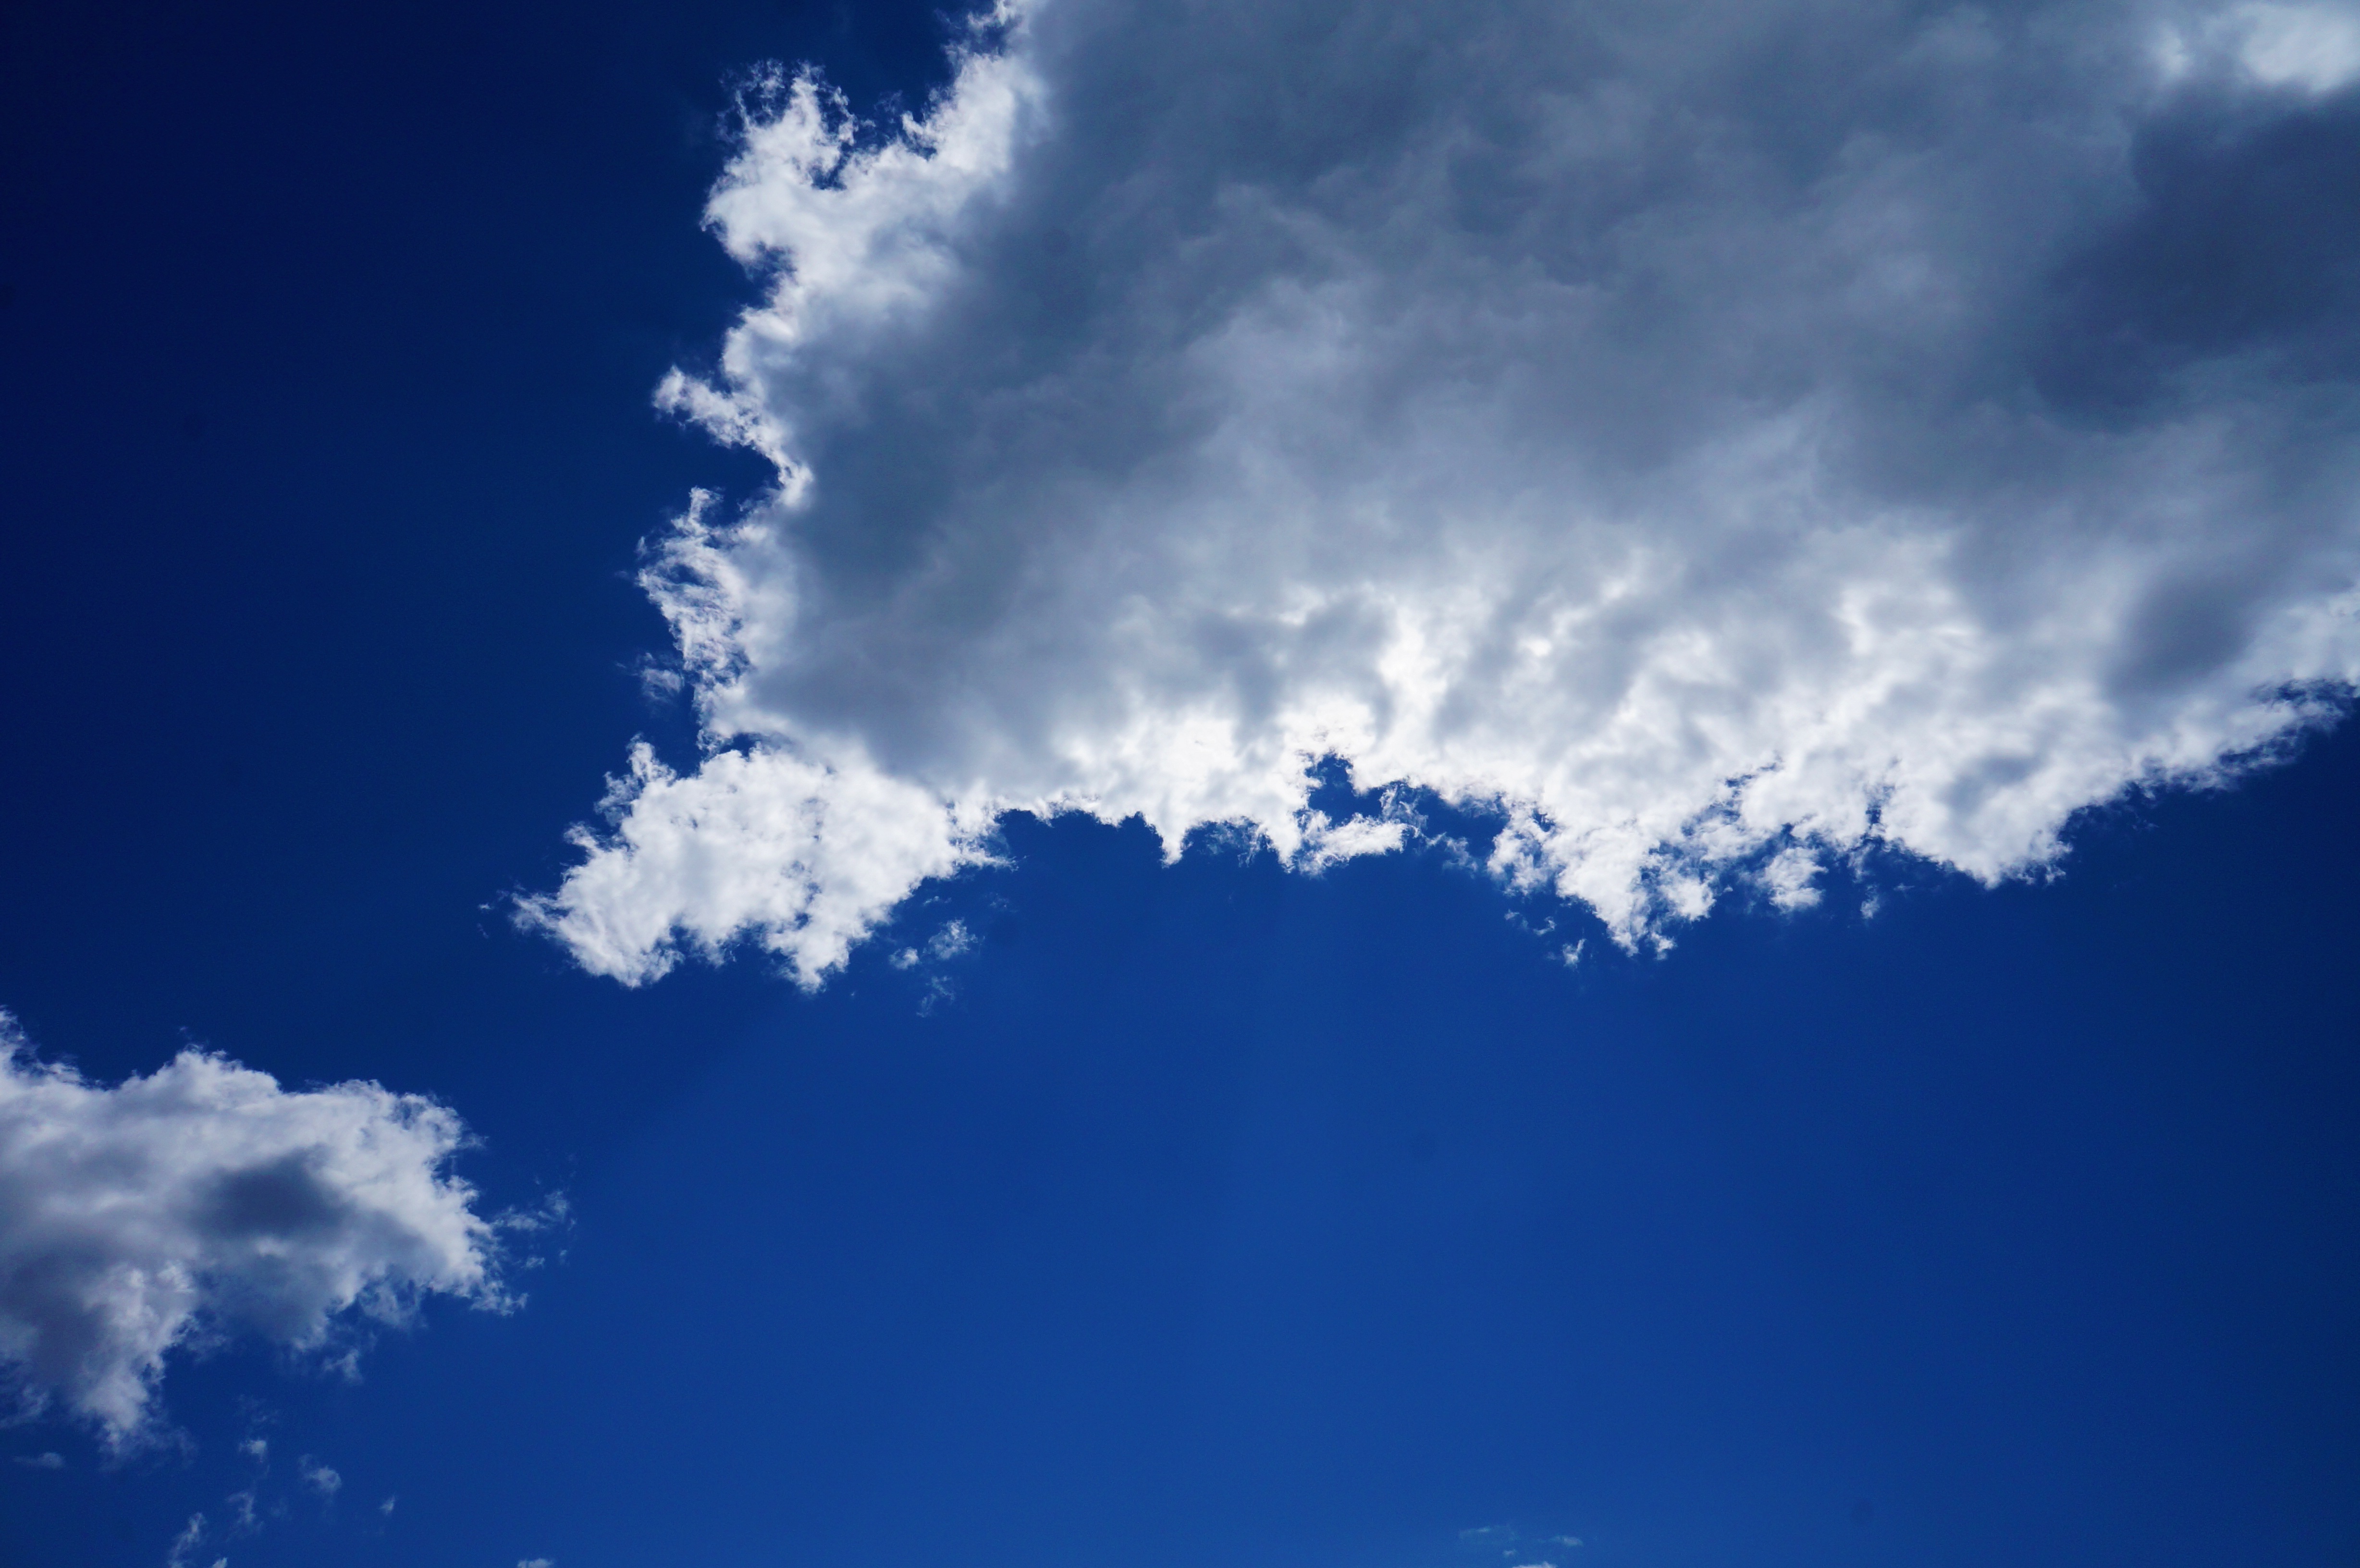
horizon, cloud, sky, sunlight, atmosphere, daytime, clear, cumulus, clouds, day, meteorological phenomenon, atmosphere of earth